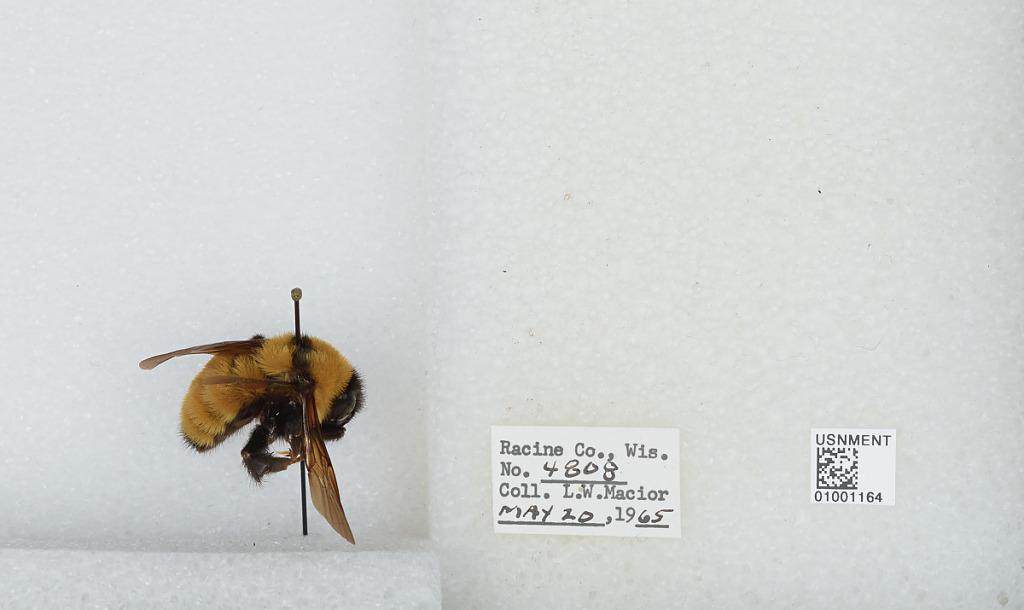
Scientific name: Bombus (Fervidobombus) fervidus fervidus (Fabricius)
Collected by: L. Macior
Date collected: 1965-5-20
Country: United States
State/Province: Wisconsin
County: Racine
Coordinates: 42.78, -87.76